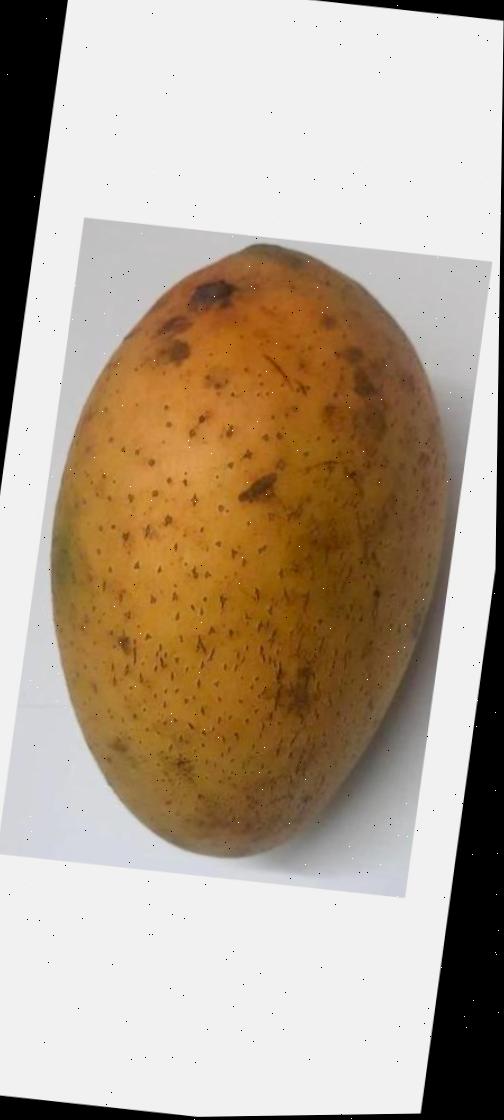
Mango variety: Ashshina Classic